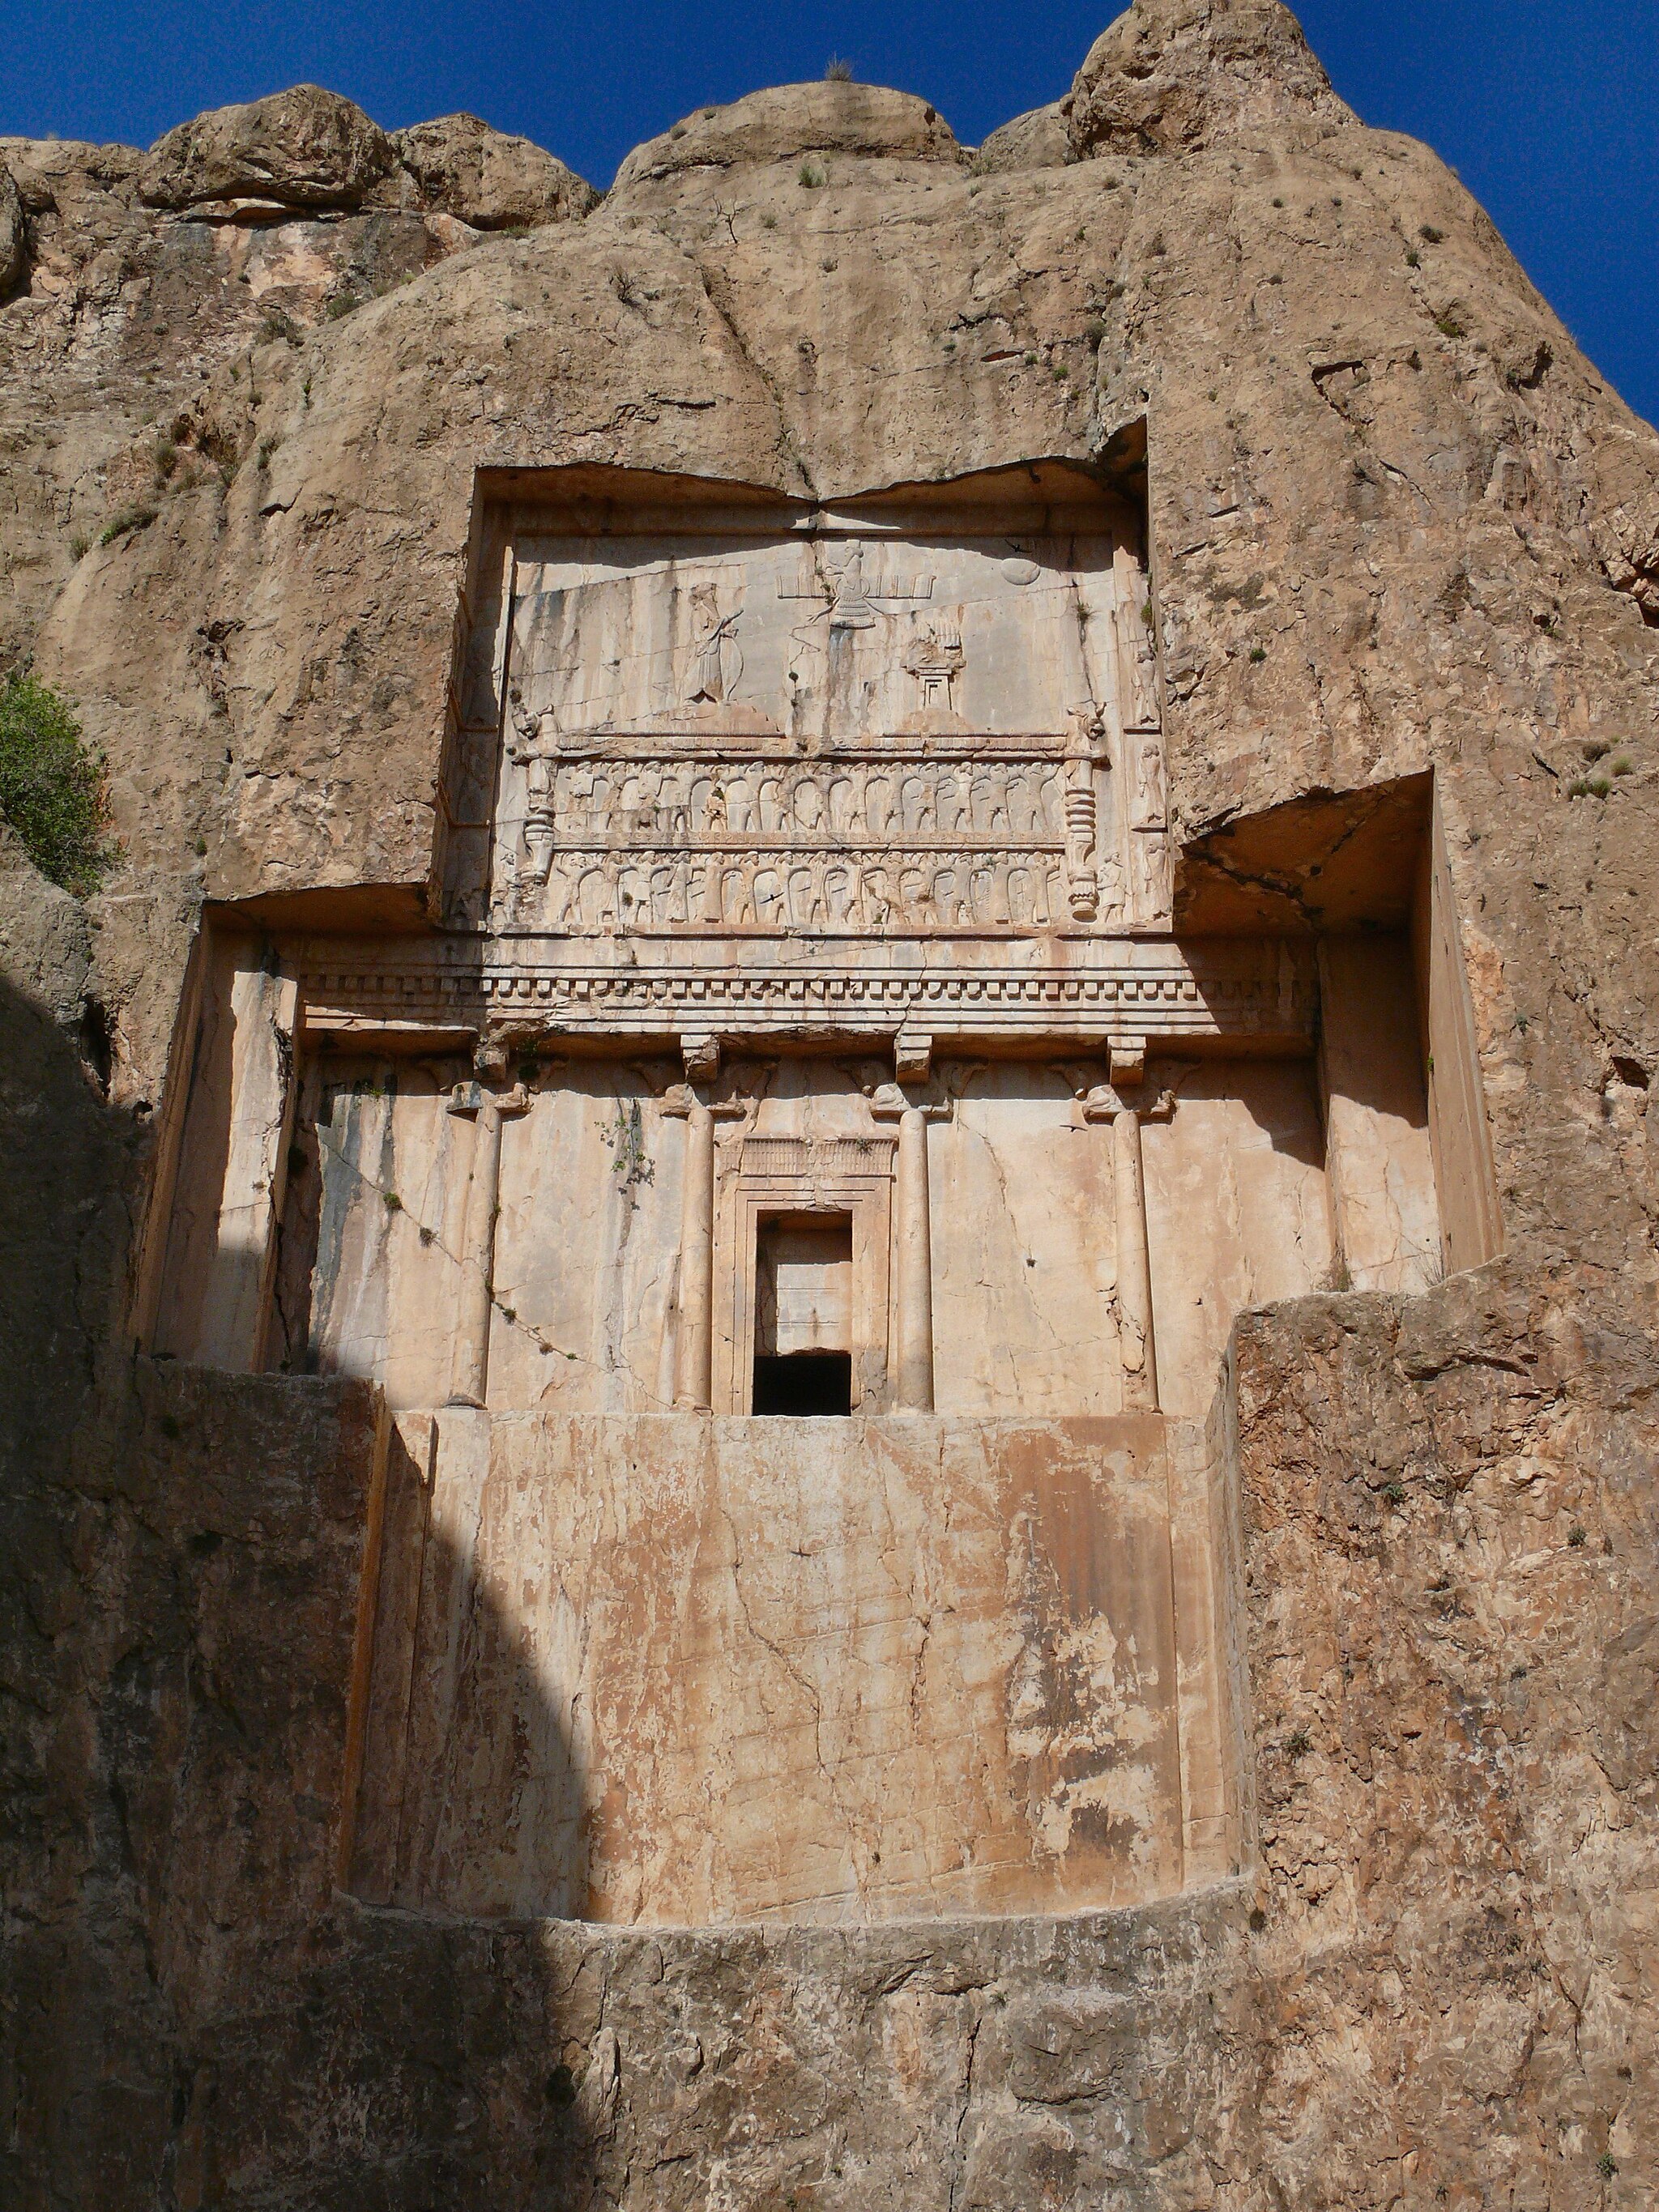
Title: Xerxes tomb at Naqsh-e Rostam (4615488322)
Description: Rock Tomb attributed to Xerxes Ist in the royal Achaemenid necropolis of Naqsh-e Rostam, vicinity of Marvdshat, Fars province, Iran, April 2008
Date: 2010-05-17 15:43
Categories: Tomb of Xerxes I, Flickr images reviewed by FlickreviewR